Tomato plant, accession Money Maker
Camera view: tilt-top (135 deg); turntable rotation: 330 degrees
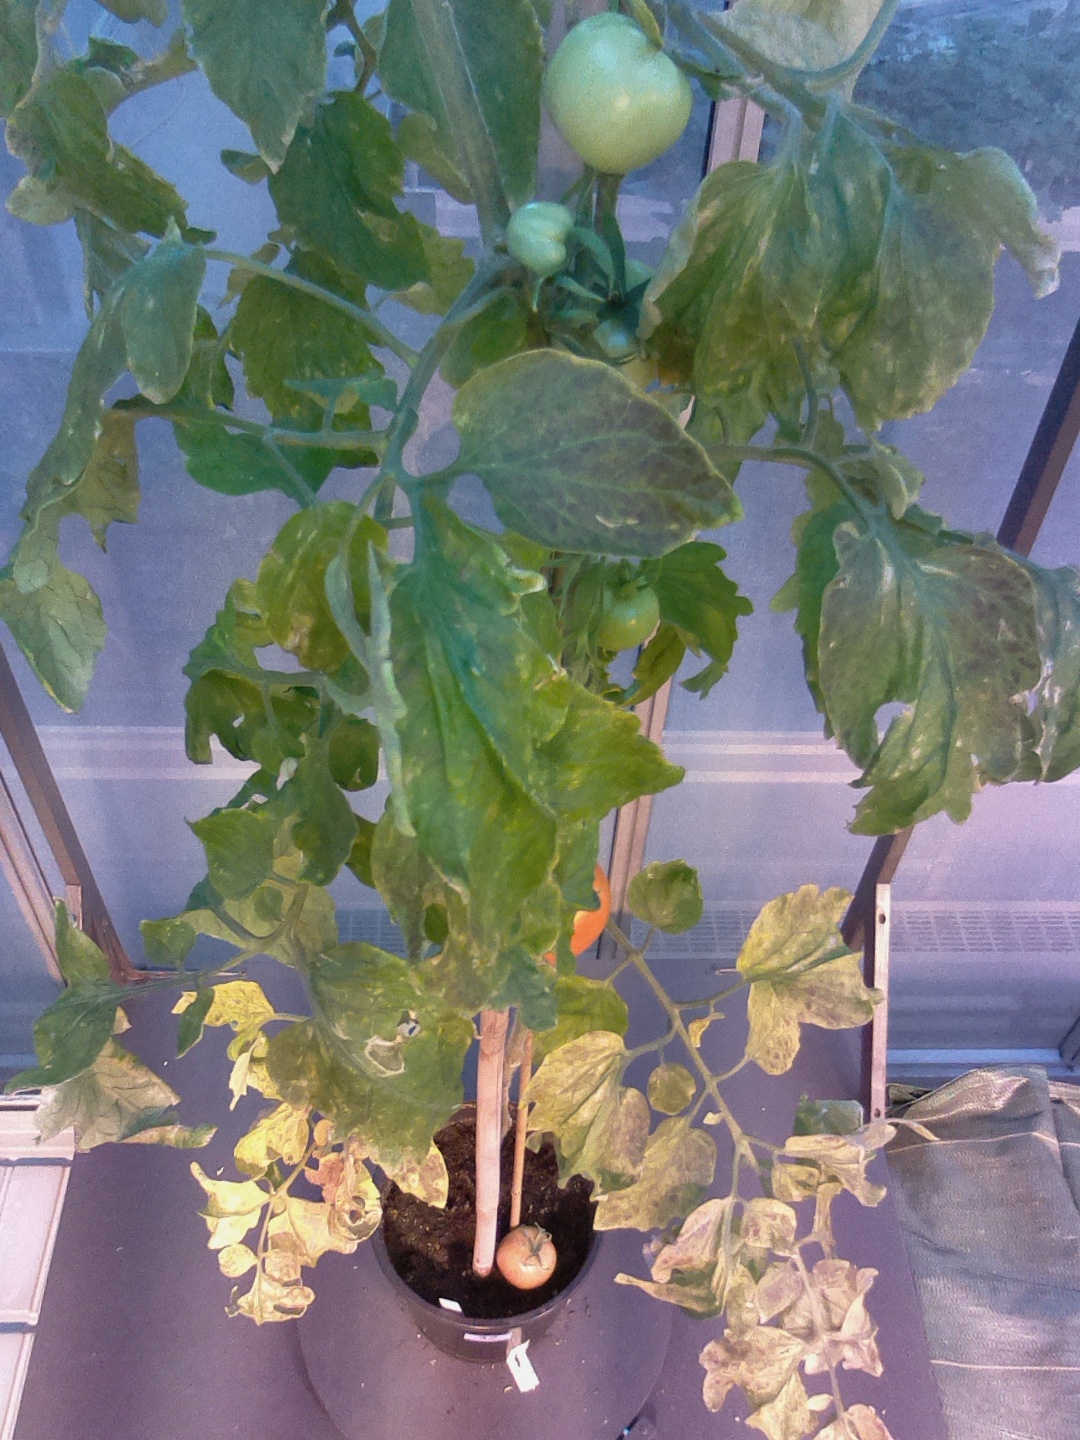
BBCH growth stage 80: fruits start showing typical ripe color (orange -> red)